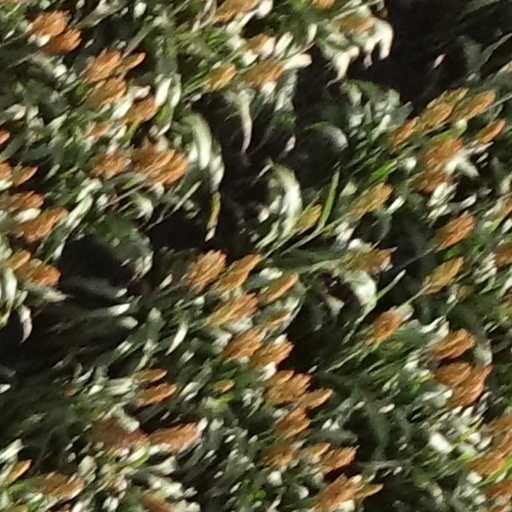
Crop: sorghum